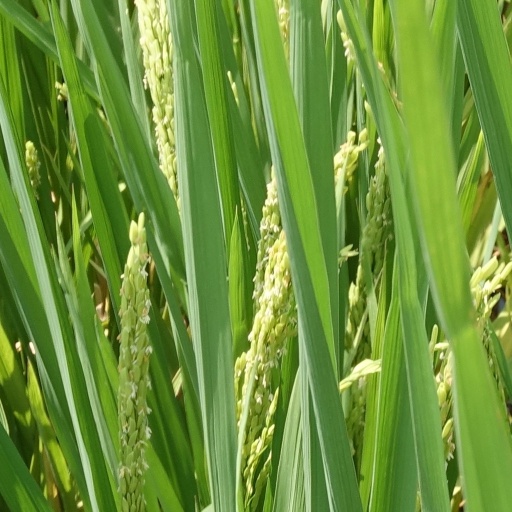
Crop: rice